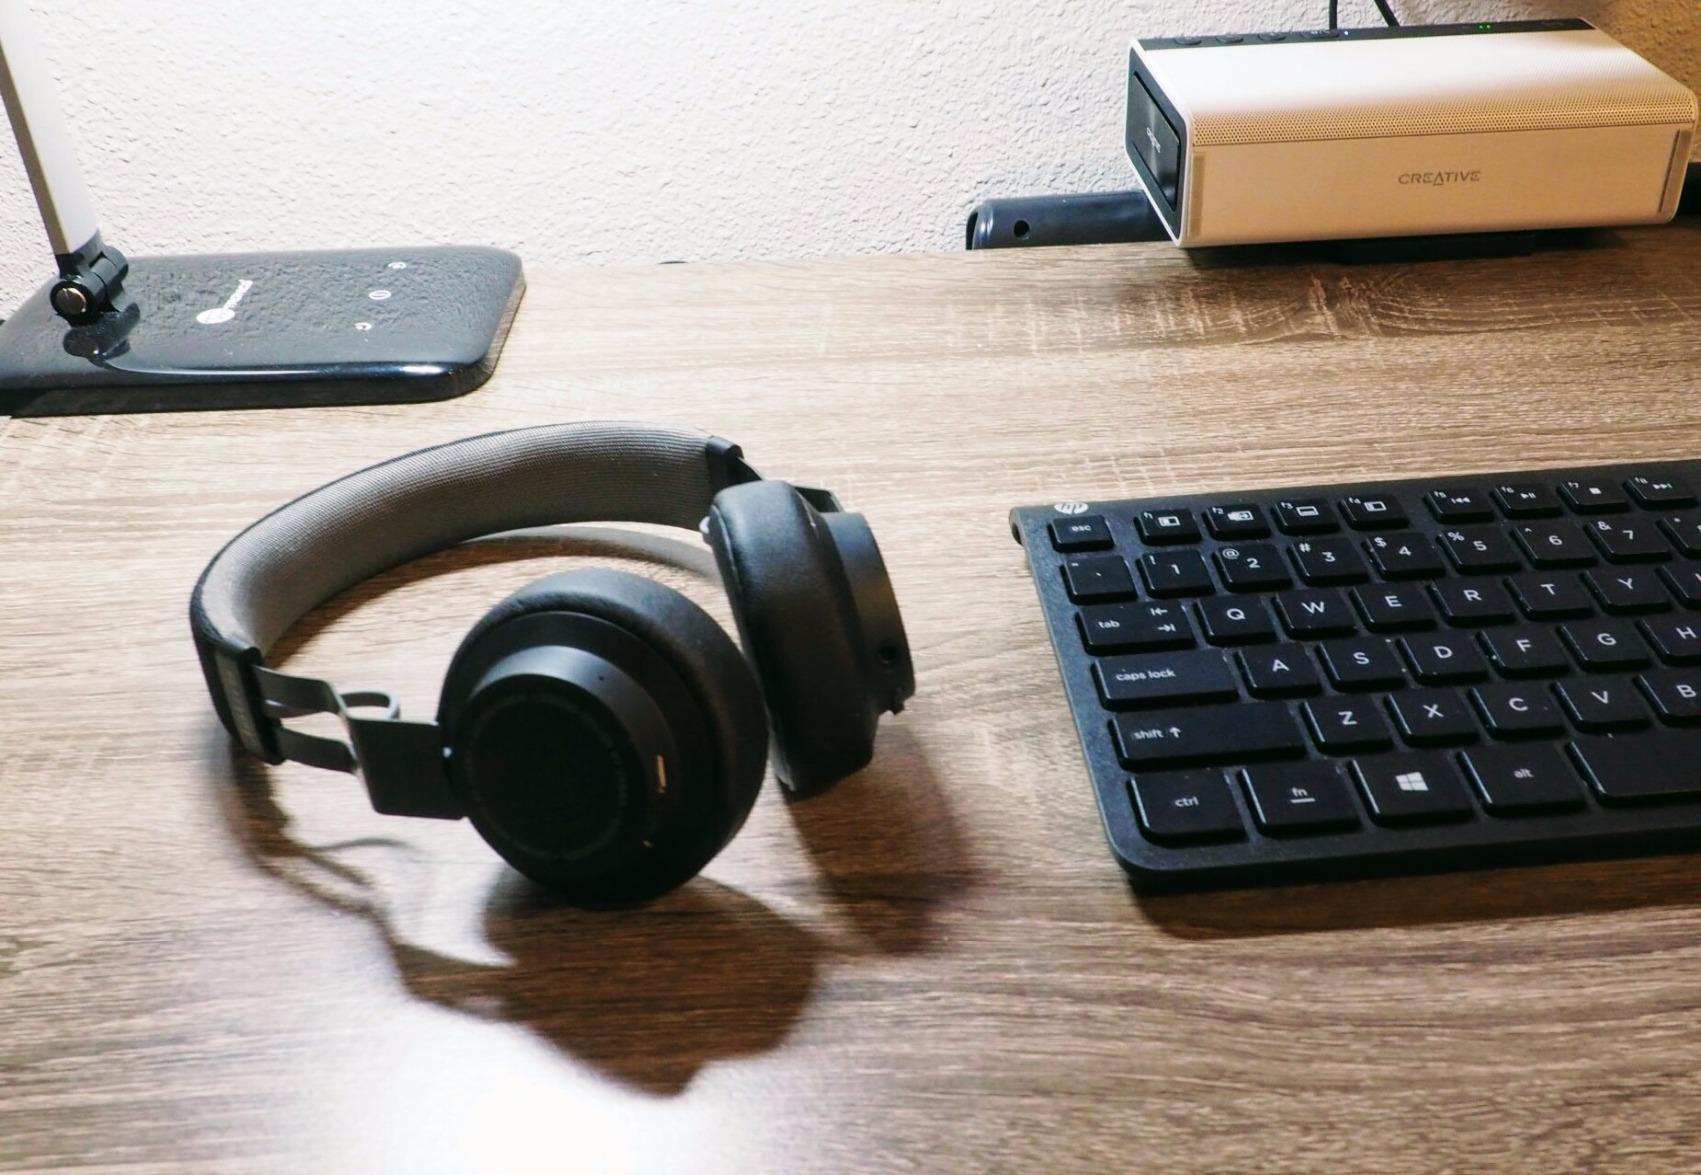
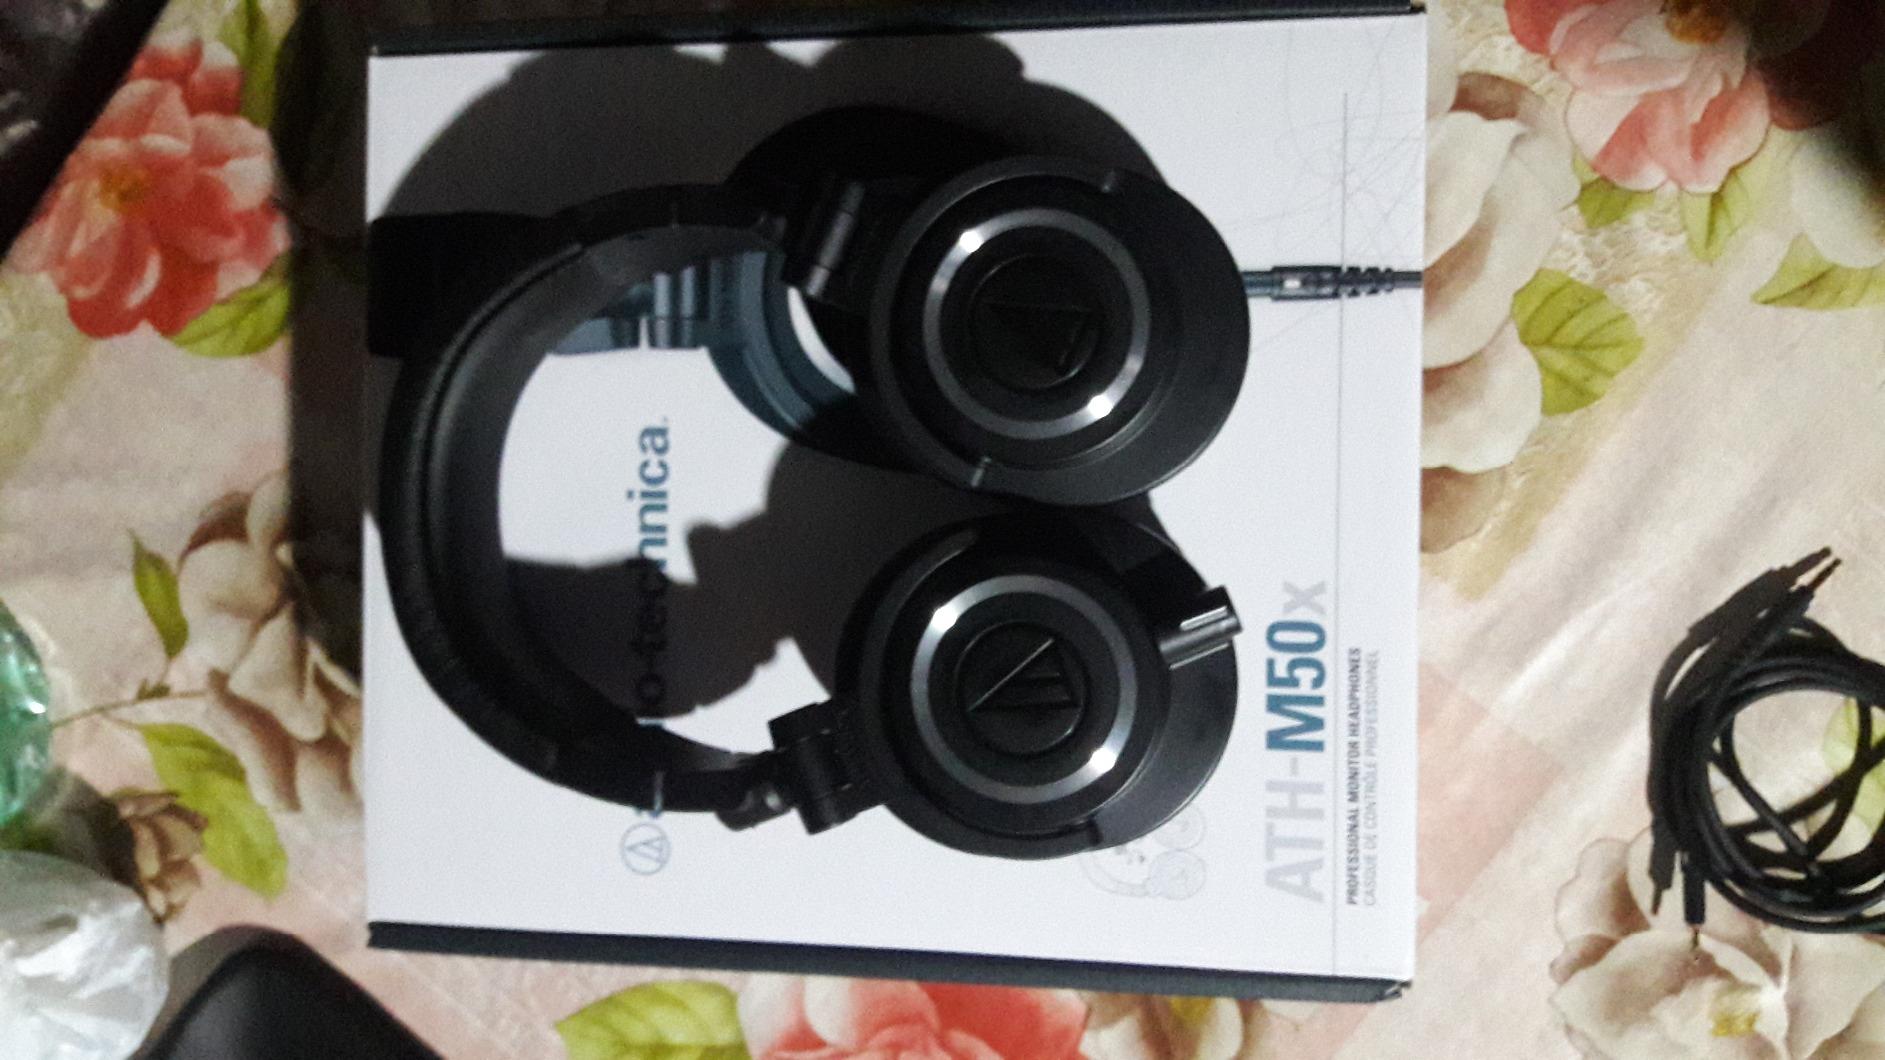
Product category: headphones
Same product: no